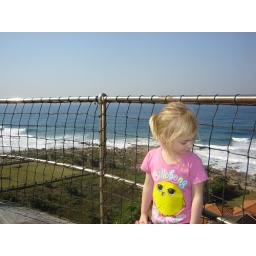
Elri 30 meters above ground on the North Sand Bluff's Uppermost balcony